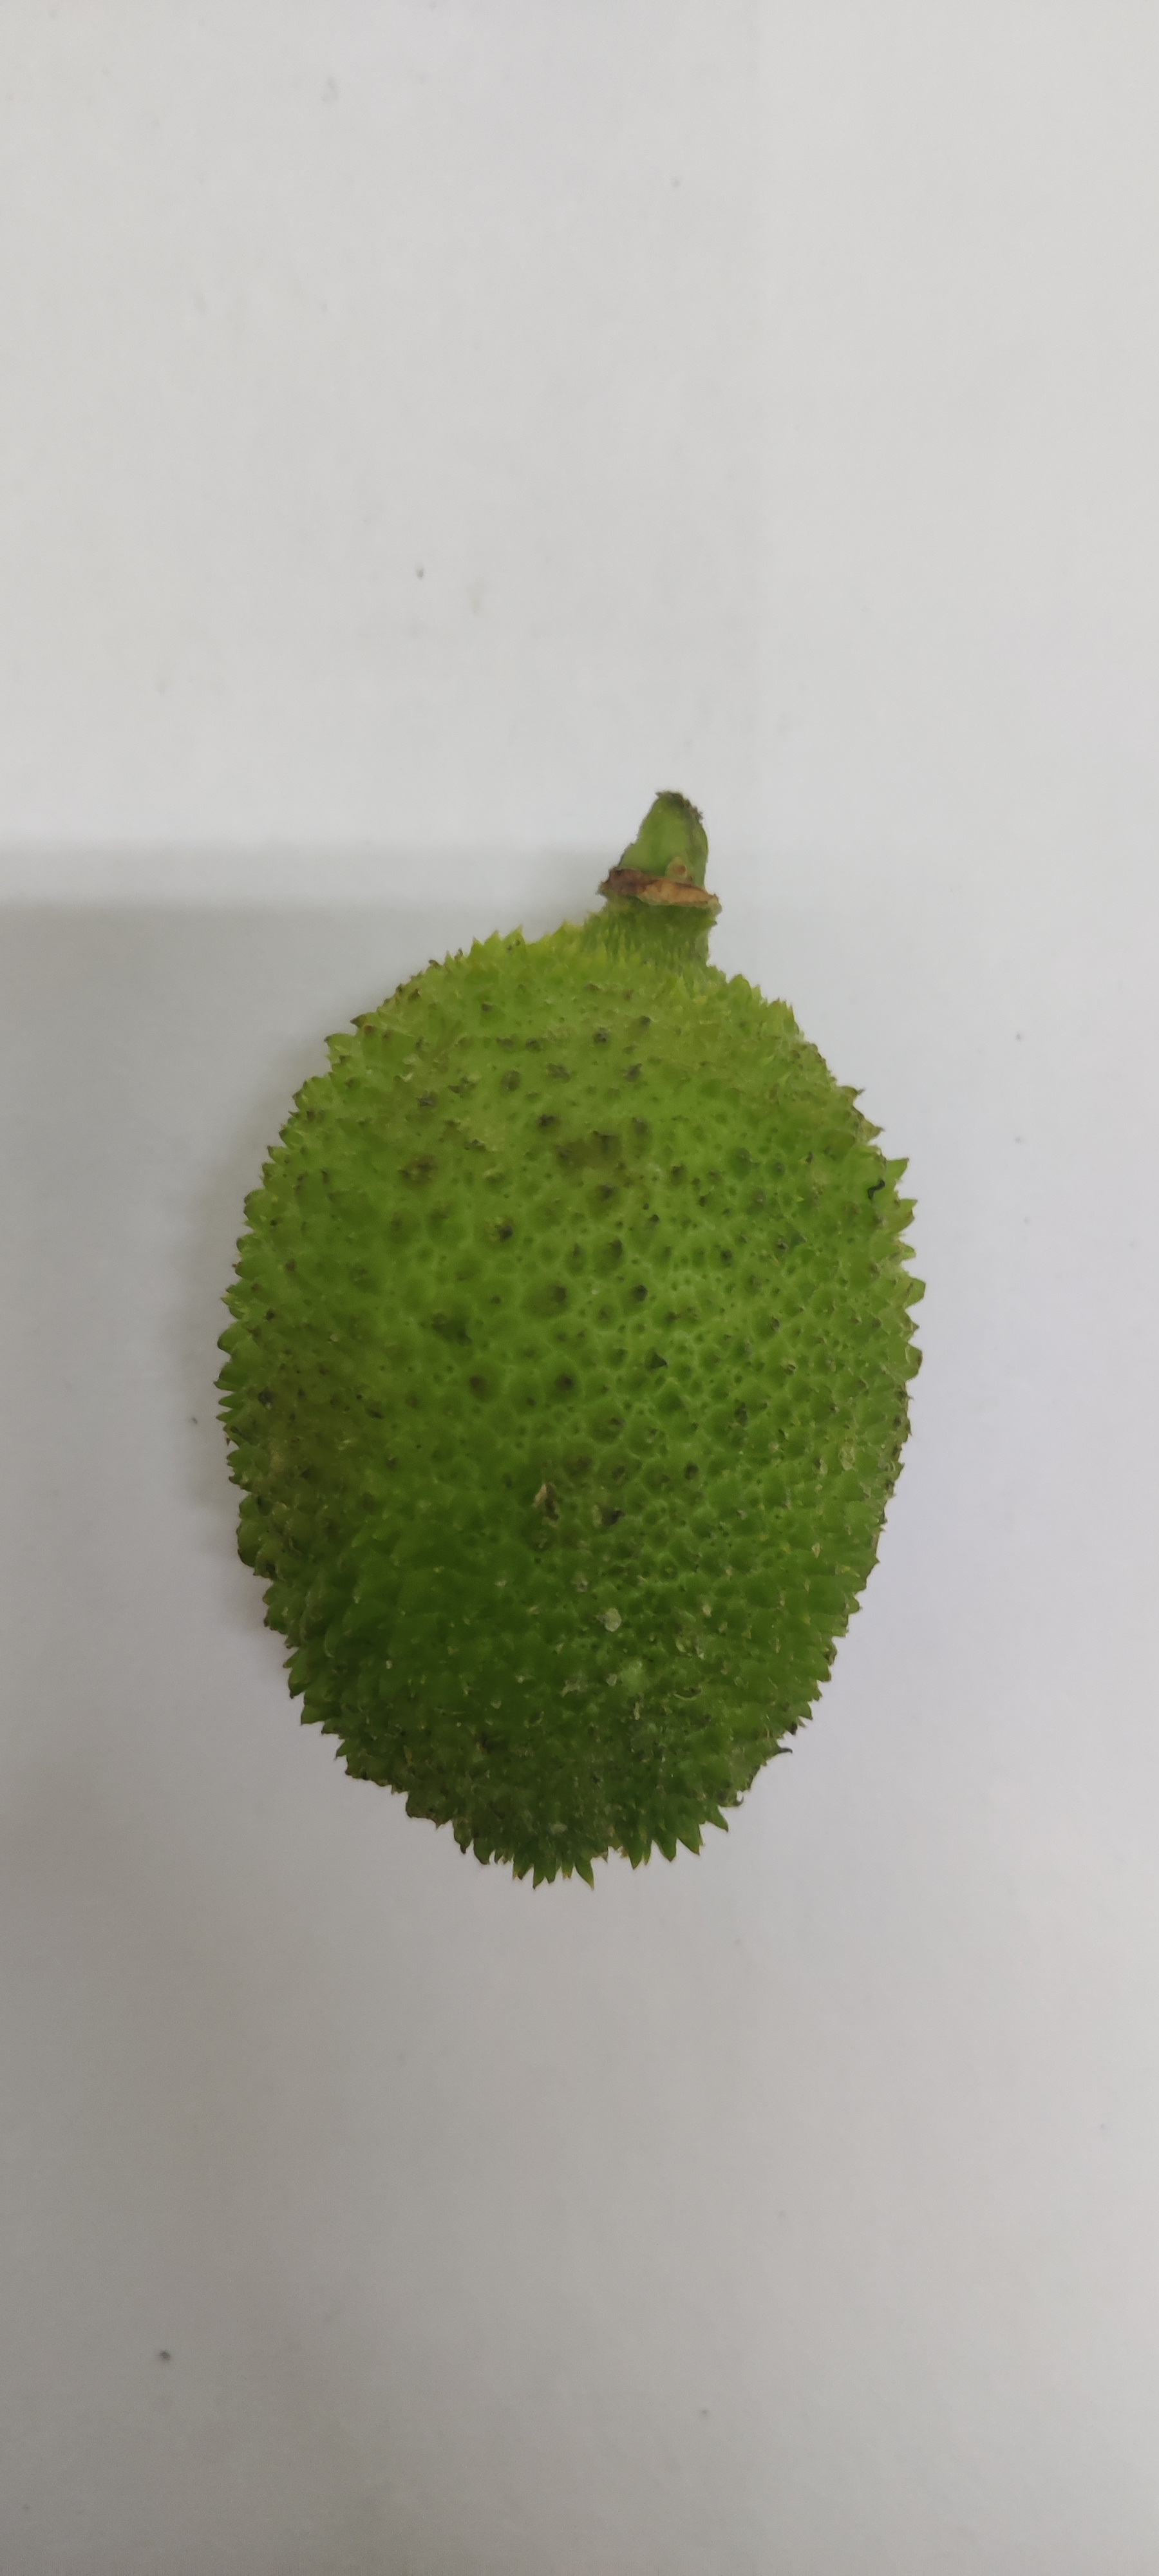
Crop: Spiny Gourd
Condition: Fresh